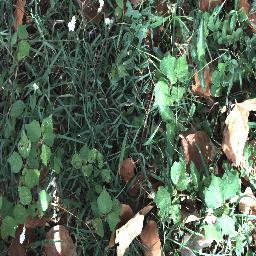
Label: negative